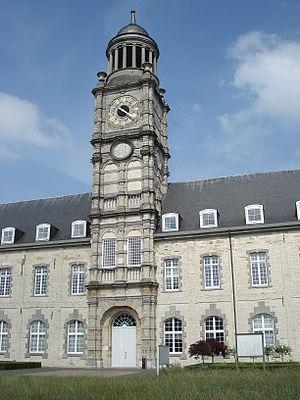
Abbaye cistercienne de Hemiksem près d'Anvers. Tour de l'aile occidentale (début XVIIIe siècle).